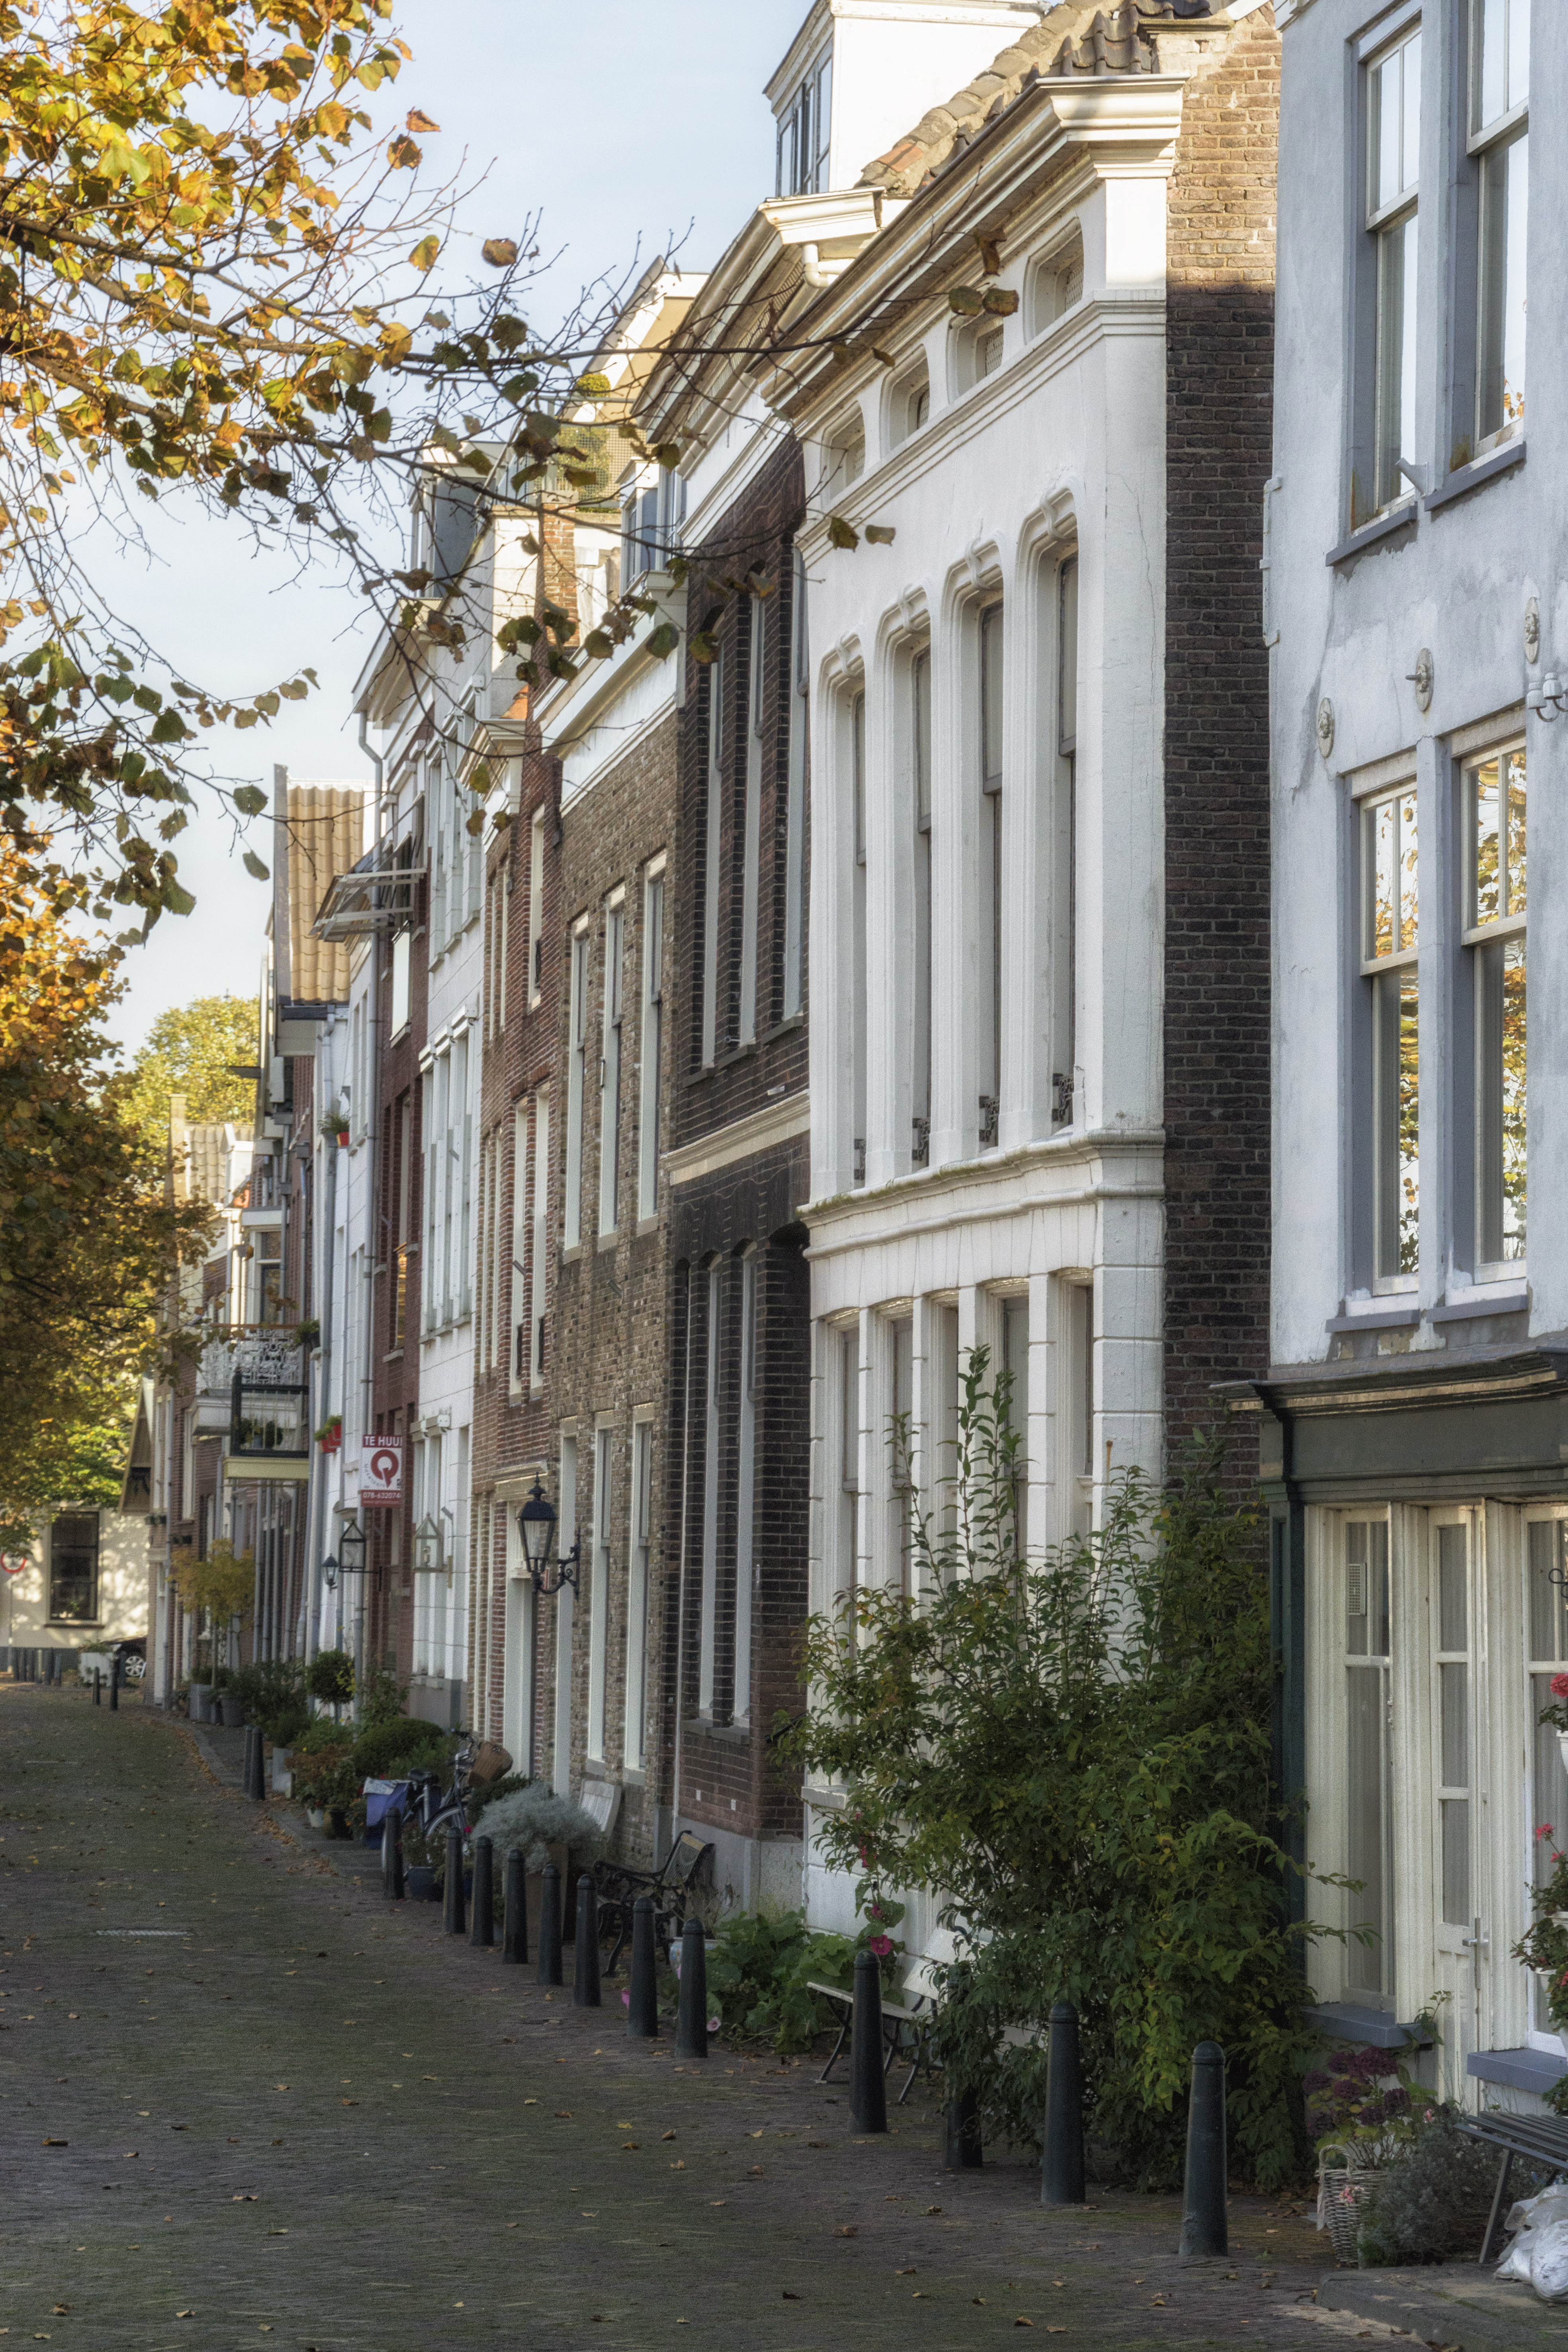
outdoor, architecture, road, street, photography, house, town, van, building, palace, alley, city, photo, downtown, facade, nikon, historic, waterway, holland, nederland, netherlands, infrastructure, dutch, outdoorphotography, picture, photograph, fotos, foto, fotografie, estate, urbanphotography, geheugen, colonnade, paulvandevelde, pdvandevelde, padagudaloma, dordrecht, stadsfotografie, nederlandinfotos, historisch, urbanfotografie, stadswandeling, architectuur, pvdvfotografie, pdvandeveldedordrecht, diep, rondjedordt, dedordtevaer, dutchphotography, nederlandsefotografie, dutchphotogaraphy, totallydutch, fotografienederland, hollandsefotografie, fotografieholland, dordtmonumenteel, fotosdordrecht, fotosvandordrecht, erfgoedcentrumdiep, neighbourhood, knolhaven, urban area, residential area, human settlement